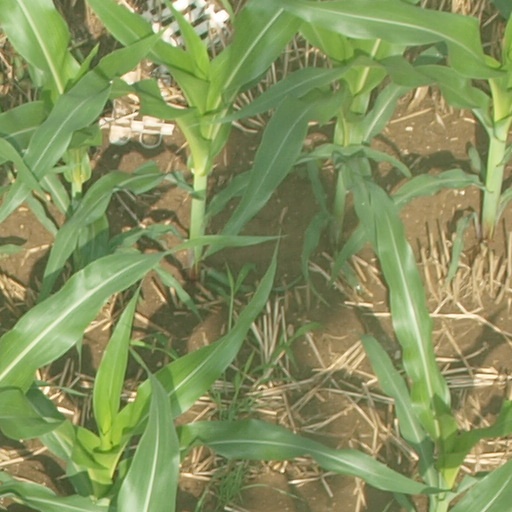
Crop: maize; corn